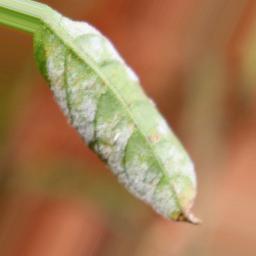
Label: powdery mildew